Moonshine by country

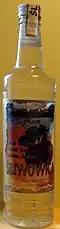
Bottle of "Łącka Śliwowica"

The Polish name for moonshine is "bimber"; although the word "samogon" is also used. Far less common is the word "księżycówka", which is roughly equivalent to "moonshine", being a nominal derivation from the word "księżyc", "moon". The tradition of producing moonshine might be traced back to the Middle Ages when tavern owners manufactured vodka for local sale from grain and fruit. Later, other means were adopted, particularly those based on fermentation of sugar by yeast. Some of the moonshine is also made from distilling plums and is known under the name of "śliwowica". The plum moonshine made in area of Łącko (Southern Poland) called "Łącka Śliwowica" gained nationwide fame, with tourists travelling to buy this strong liquor. Because of the climate and density of the population, most of the activity occurred indoors.